Charles Trenet

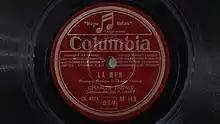
Charles Trenet. La mer (78 rpm Columbia)

Trenet's best-known songs include "Boum!", ""La Mer"", ""Y'a d'la joie"", ""Que reste-t-il de nos amours?"", ""Ménilmontant"" and ""Douce France"". His catalogue of songs is enormous, numbering close to 1,000.